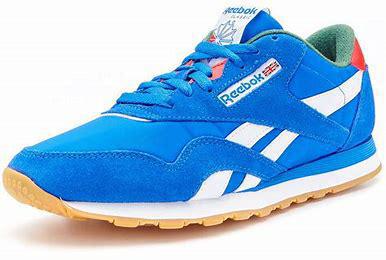
Brand: Reebok
Model: Classic Nylon